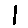
Label: 1